Prince Qing

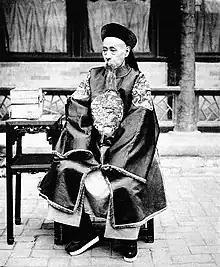
Yikuang (1838–1917), the fourth Prince Qing

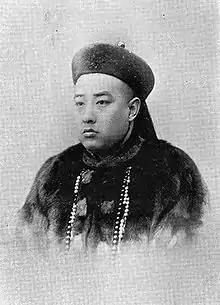
Zaizhen (1876–1947), the fifth Prince Qing

Prince Qing of the First Rank (Manchu: ; "hošoi fengšen cin wang"), or simply Prince Qing, was the title of a princely peerage used in China during the Manchu-led Qing dynasty (1644–1912). It was also one of the 12 "iron-cap" princely peerages in the Qing dynasty, which meant that the title could be passed down without being downgraded.